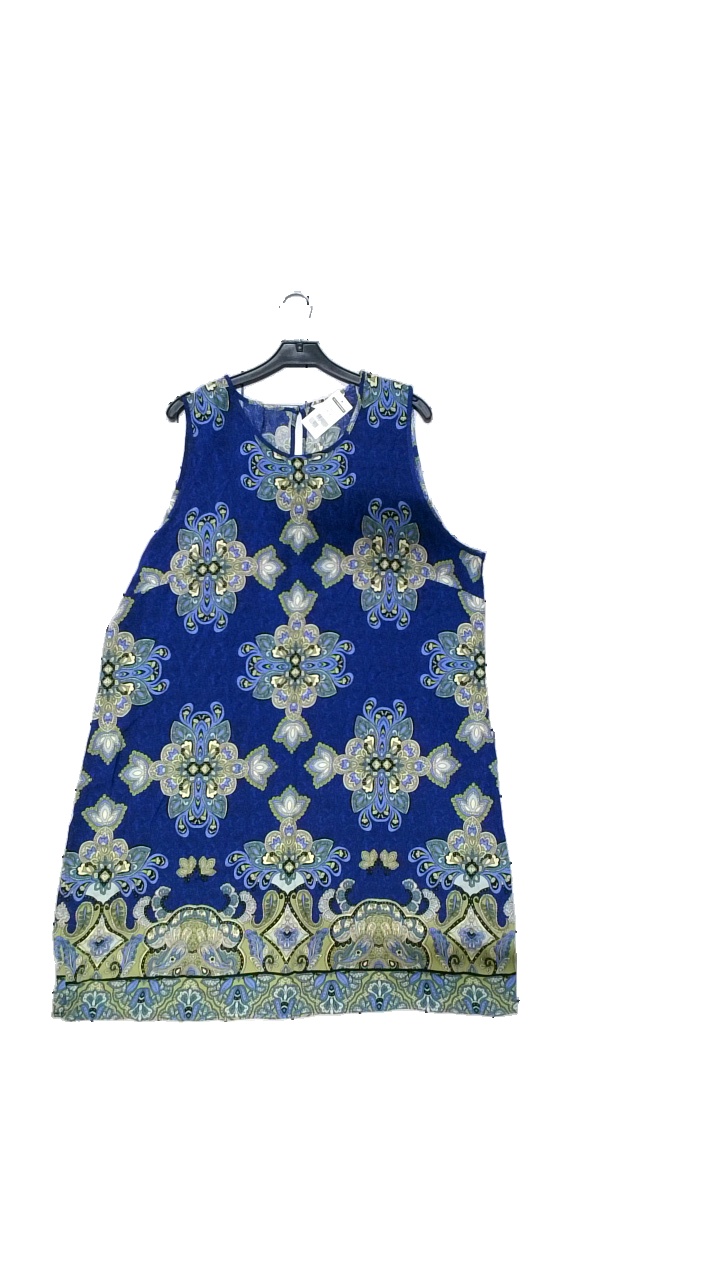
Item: Dress (Ladies)
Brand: Indiska
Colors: Multicolor, Blue, Green
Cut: Loose
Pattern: Geometric print
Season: Summer
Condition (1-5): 5
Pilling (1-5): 4
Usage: Reuse
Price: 50-100